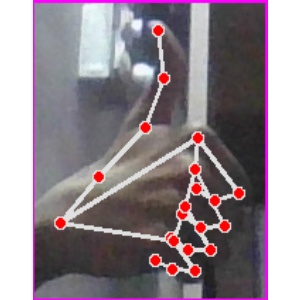
अक्षर: थ